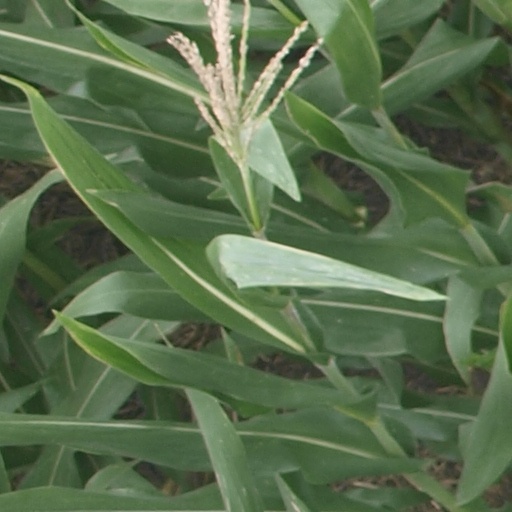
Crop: maize; corn